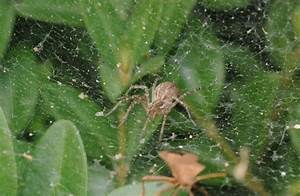
Label: spider